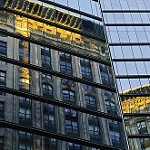
Label: buildings